William Young Ottley

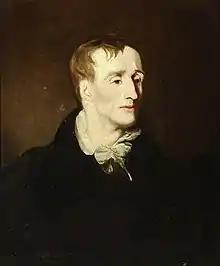
"Portrait of William Young Ottley" by William Riviere.

William Young Ottley (6 August 1771 – 26 May 1836) was a British collector of and writer on art, amateur artist, and Keeper of the Department of Prints and Drawings at the British Museum. He was an early English enthusiast for 14th- and 15th-century Italian art, or the "Italian Primitives" as they were then often called. He spent the 1790s based in Rome, where he bought much art; this was sold for a considerable profit in 1801 after his return to London.